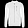
Label: Coat